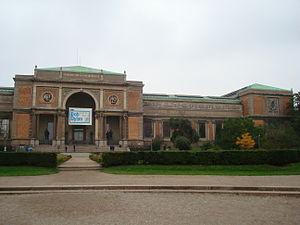
Copenhague, Statens Museum for Kunst, exposition Bob Dylan
Bob Dylan [bɑb ˈdɪlən], né Robert Allen Zimmerman le 24 mai 1941 à Duluth, dans le Minnesota, est un auteur-compositeur-interprète, musicien, peintre, sculpteur et poète américain. Il est l'une des figures majeures de la musique populaire occidentale.